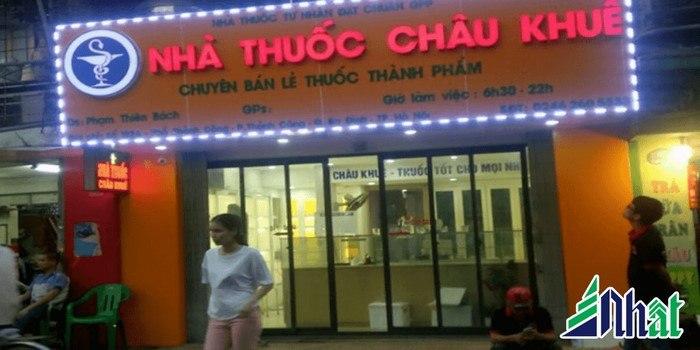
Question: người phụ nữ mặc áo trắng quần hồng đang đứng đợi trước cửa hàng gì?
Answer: nhà thuốc châu khuê